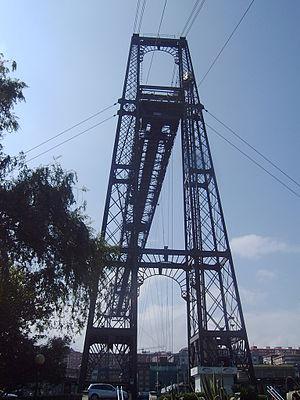
Un pont transbordeur, est un pont enjambant un port, un canal ou un fleuve, pour faire passer les véhicules et les personnes d'une rive à l'autre dans une nacelle suspendue à un chariot roulant sous le tablier. La traction, par câble commandé depuis la rive, fut d'abord assurée par une machine à vapeur puis, très vite, par un moteur électrique.